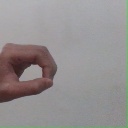
अक्षर: औ